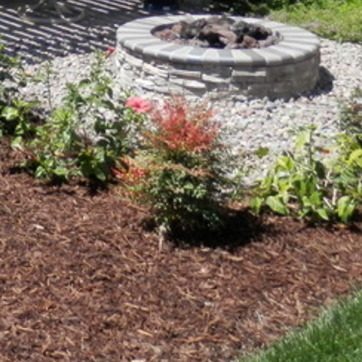
Material: foliage